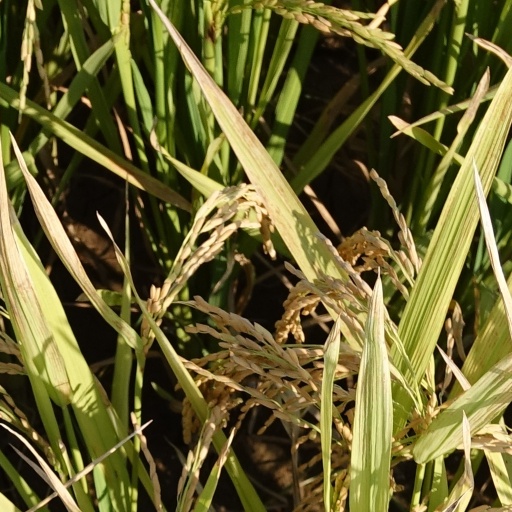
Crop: rice